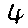
Label: 4